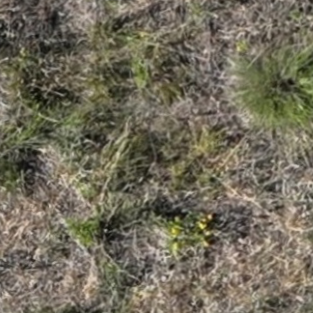
Month: july